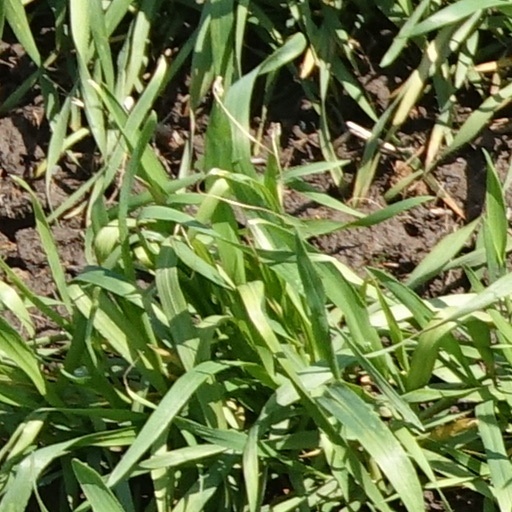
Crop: wheat